Wood–Morris–Bonfils House

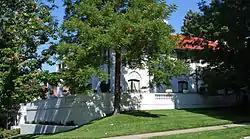
Wood–Morris–Bonfils House in 2009

The Wood–Morris–Bonfils house is a French Mediterranean Revival style house in the Capitol Hill neighborhood of Denver, Colorado.